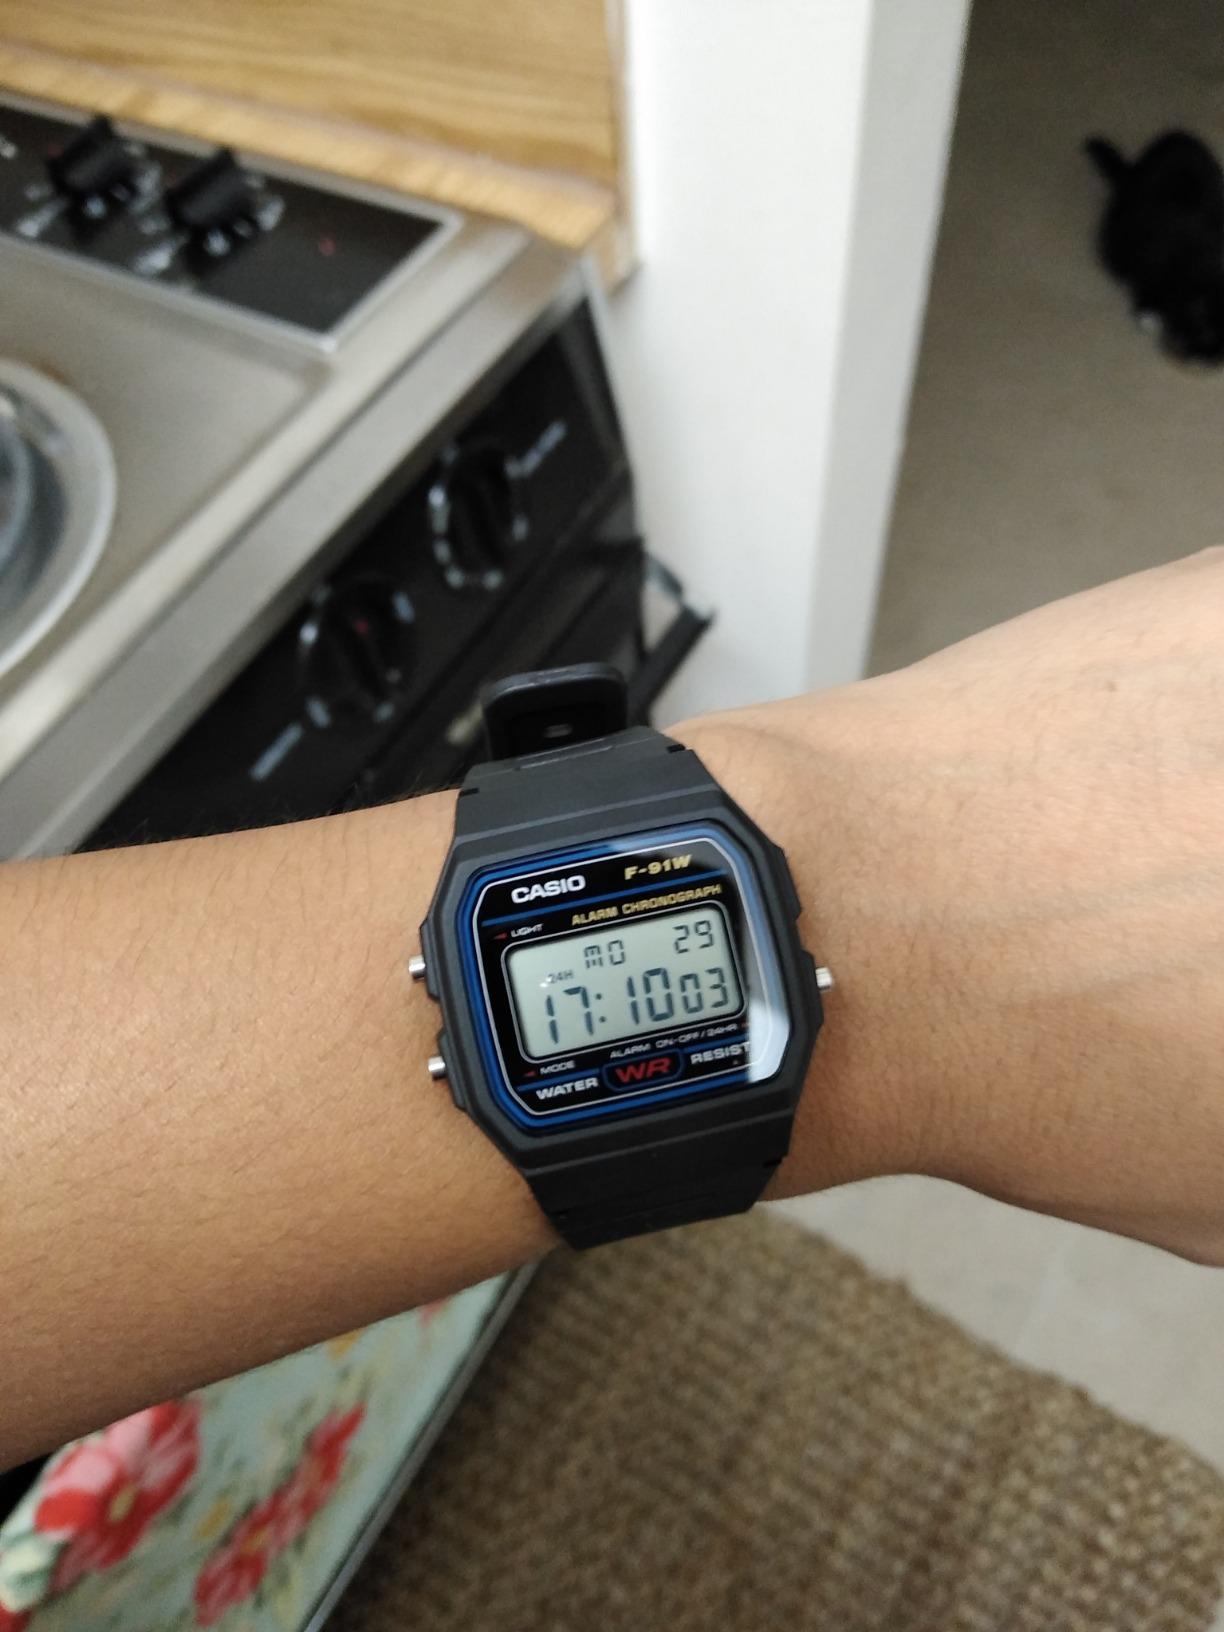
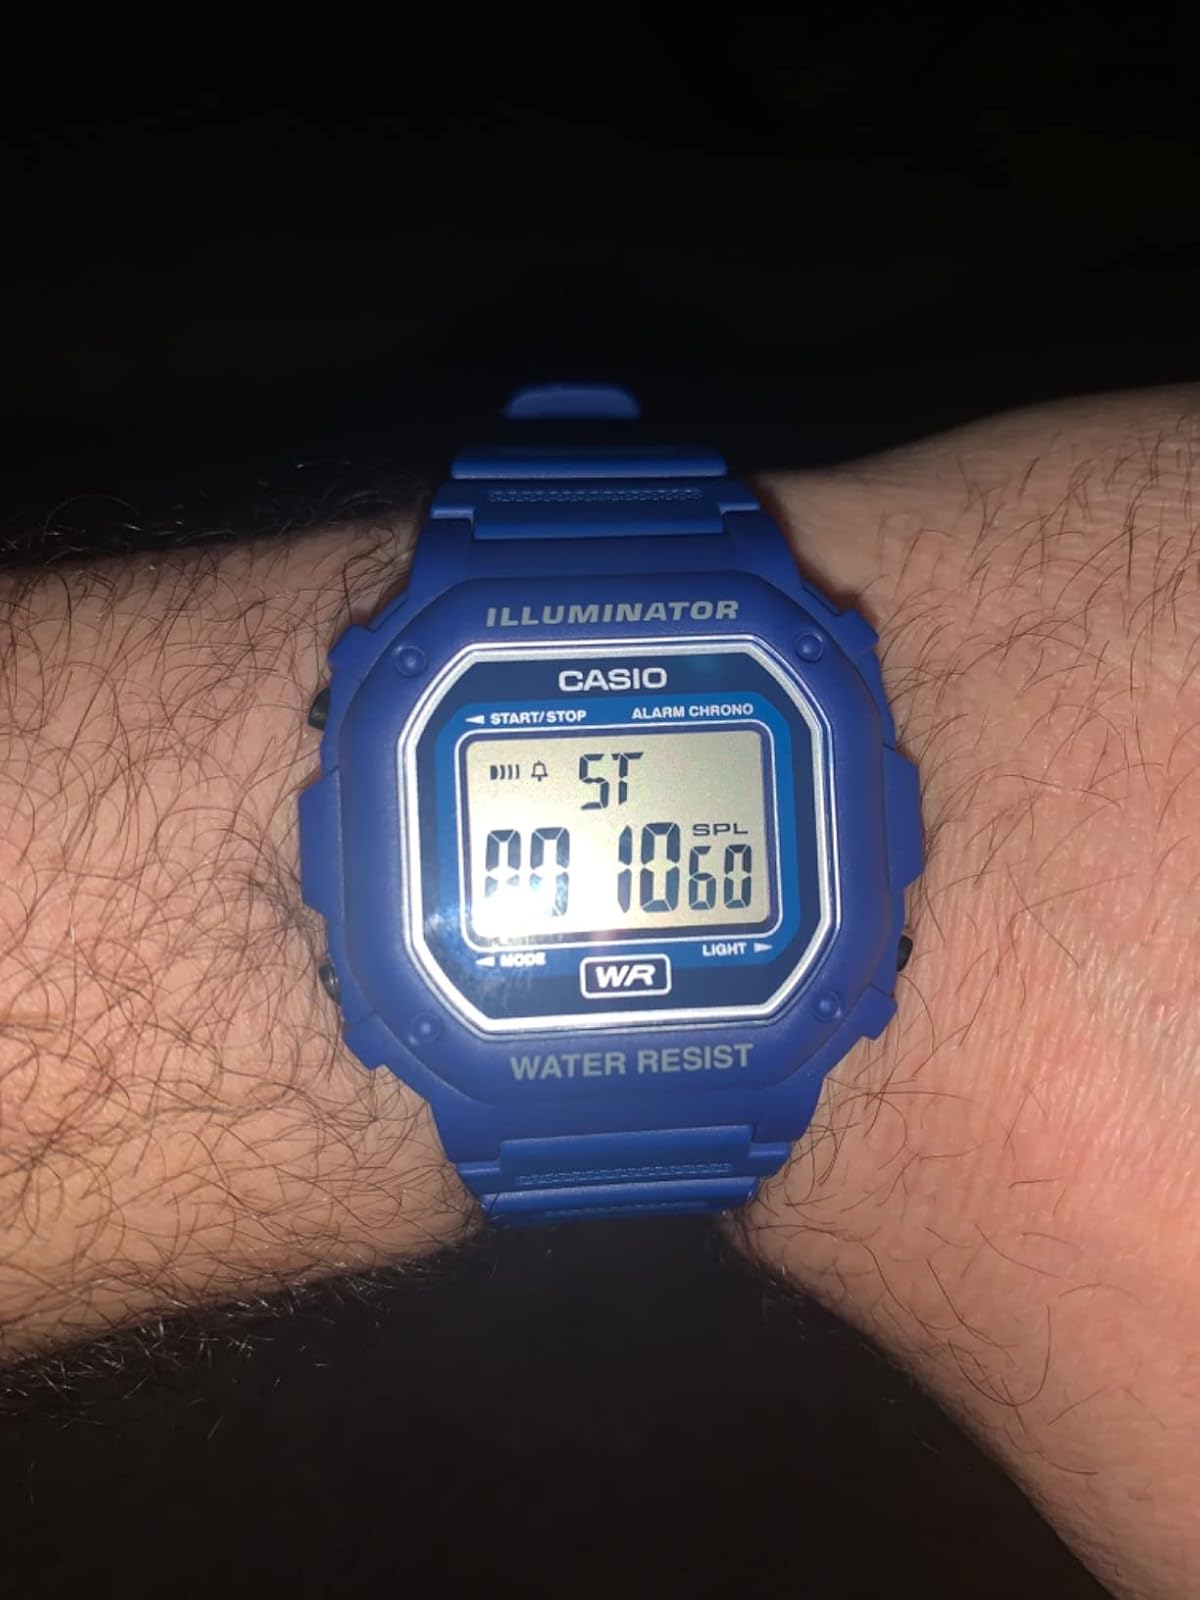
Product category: accessories_watch
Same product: no